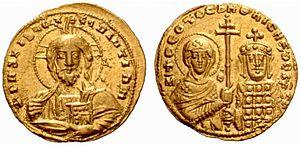
La monnaie byzantine, utilisée dans l’Empire romain d’Orient après la chute de Rome en 476, reposait sur deux types de pièces : le solidus d’or qui sera appelé nomisma lorsque le grec remplaça le latin comme langue d’administration, et diverses pièces de bronze. Les pièces d’argent, absentes au début de l’empire en raison de la difficulté de fixer leur parité avec l’or, ne firent leur apparition que vers la fin de l’empire.
Les études byzantines sont une branche interdisciplinaire des sciences humaines qui aborde l'histoire, la culture, l'art, l'architecture, la littérature, la musique, la religion, l'économie, la politique et les sciences de l'Empire byzantin. Le philologue Hieronymus Wolf, humaniste de la Renaissance est considéré comme le fondateur de la discipline en Allemagne. Il a donné le nom de « byzantin » à l'Empire romain d'Orient qui a subsisté après l'effondrement de la partie occidentale de l'Empire romain en 476. Environ 100 ans après la chute de Byzance aux mains des Ottomans, Wolf commença à colliger, à réviser et à traduire les écrits des philosophes byzantins.